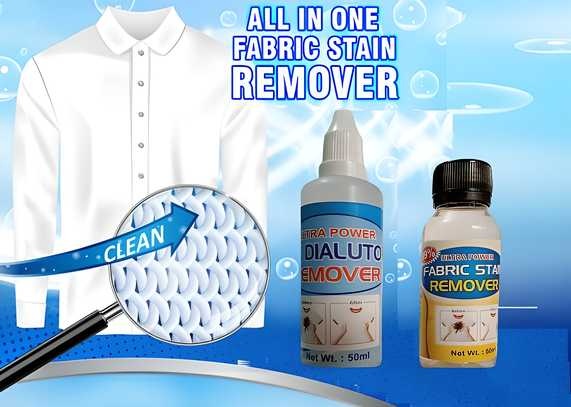
All in One Fabric Stain Remover
All in One Fabric Stain Remover: New Life for Your Clothes! Why Our Stain Remover is Best: Kills 99% of Stains - Coffee, grass, oil gone in 5 minutes Safe for All Clothes - No damage, no fading Easy to Use - 3 drops fix most stains Small 100ml Bottle - Fits in your pocket More Great Things: Cleans 50+ Stain Types Safe for People and Earth No Bad Chemicals Fresh, Clean Smell Works in Hot or Cold Water How to Use: Put on stain Wait 5 minutes Wash clothes normally Order now! Say bye to stains forever!
Brand: Tapan X TMM
Category: Home & Garden > Household Supplies > Laundry Supplies > Fabric Stain Removers